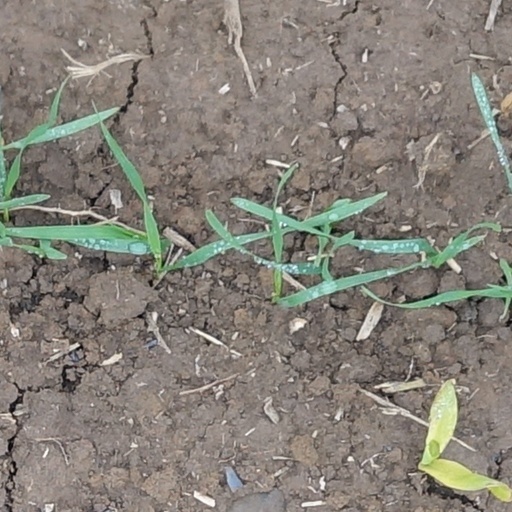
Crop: wheat